Car controls

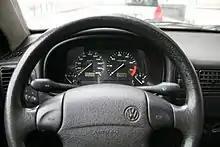
Volkswagen Polo dashboard with, left to right, controls for lighting and the horn, gauges for engine temperature, vehicle and engine speed, fuel level, and the windshield wiper control.

Vehicles are generally equipped with a variety of instruments mounted on the dashboard to indicate driving parameters and the state of the mechanics. The placement of the instruments can vary. While they are usually mounted behind the steering wheel, they may also be mounted centrally below the windshield, or integrated into the center stack above the climate control and audio system. The standard gauges found on road vehicles include the following: